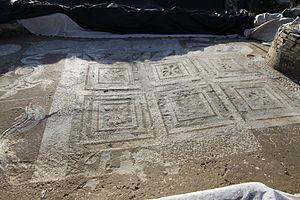
Kaulon ou Kaulonia est une cité grecque de la Grande-Grèce sur le littoral de la mer Ionienne située sur le territoire de Monasterace, en Province de Reggio de Calabre. La ville de Caulonia distante de quinze kilomètres tire son nom de cette cité grecque.